Rangeland management

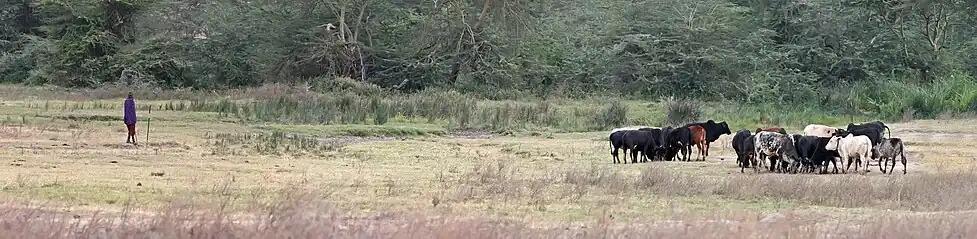
Maasai man herding cattle

The United States Society for Range Management is "the professional society dedicated to supporting persons who work with rangelands and have a commitment to their sustainable use". The primary Rangeland Management publications include the "Journal of Range Management", "Rangelands", and "Rangeland Ecology & Management".